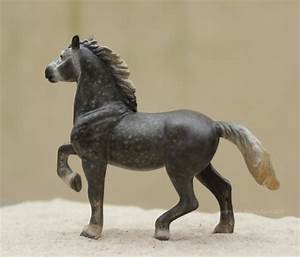
Label: horse